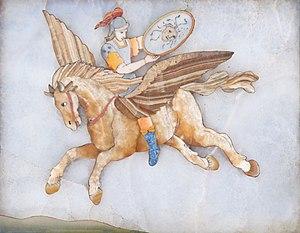
Persée monté sur Pégase, panneau d'un cabinet décoré de scènes mythologiques. Fabriqué par les ateliers grand-ducaux florentinaux d'après un dessin de Léonard van der Winne.